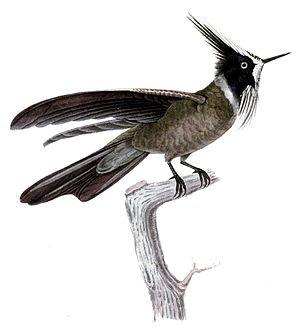
Ornismya lindenii = Oxypogon guerinii lindenii, sous-espèce du Colibri casqué
Oxypogon est un genre de colibris de la sous-famille des Trochilinae.
Le colibri de Linden est une espèce d'oiseaux-mouches.